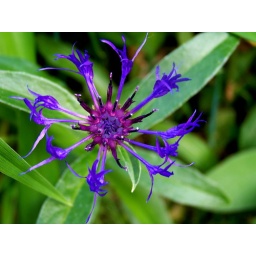
This pretty blue flower growing in my backyard reminds me of brilliant fireworks.